Saint Paul American School

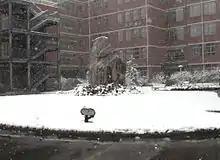
SHSBNU Qinghe campus after snow.

SPAS belongs to the Qinghe campus of the Second High School Attached to Beijing Normal University (SHSBNU). This campus, located just to the north of Beijing Olympic Forest Park, is home to several boarding school programs (collectively the International Division of SHSBNU, including SPAS) and a public middle school program. Facilities on campus include two dormitory buildings, library, laboratories, computer and technology center, full-sized gym, a Chinese and an international cafeteria and more. An outdoor multi-purpose court with a running track, basketball courts, and soccer field is accessible to students.